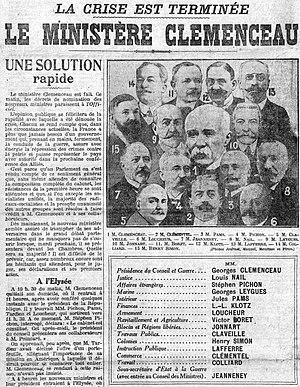
Le ministère Clemenceau, Le Journal du samedi 17 novembre 1917.
Georges Clemenceau né le 28 septembre 1841 à Mouilleron-en-Pareds et mort le 24 novembre 1929 à Paris, est un homme d'État français, président du Conseil de 1906 à 1909 puis de 1917 à 1920.